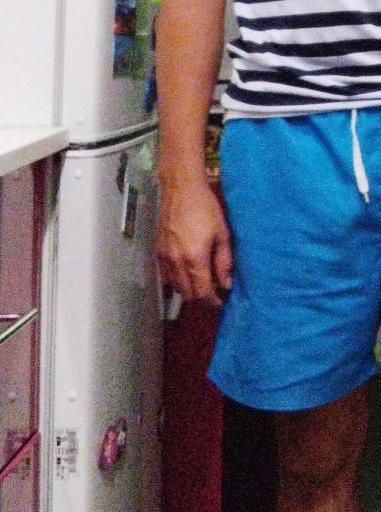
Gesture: no_gesture